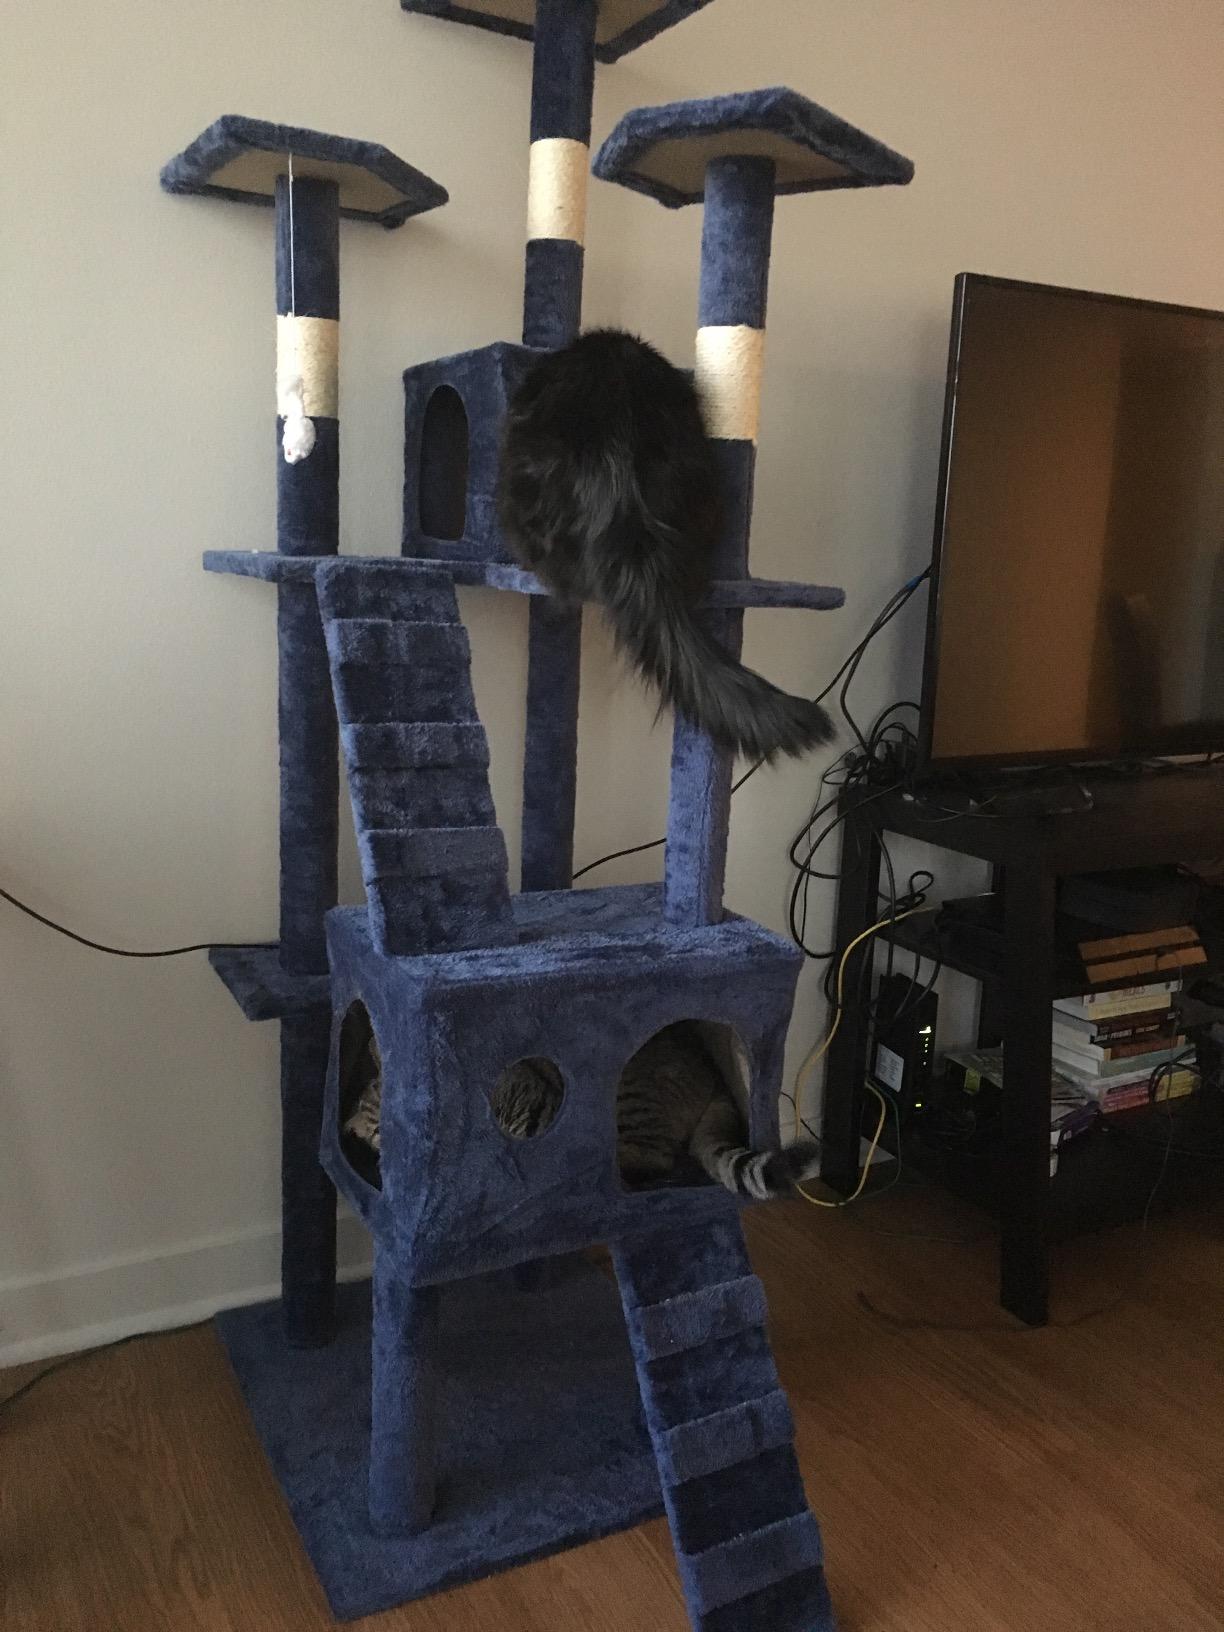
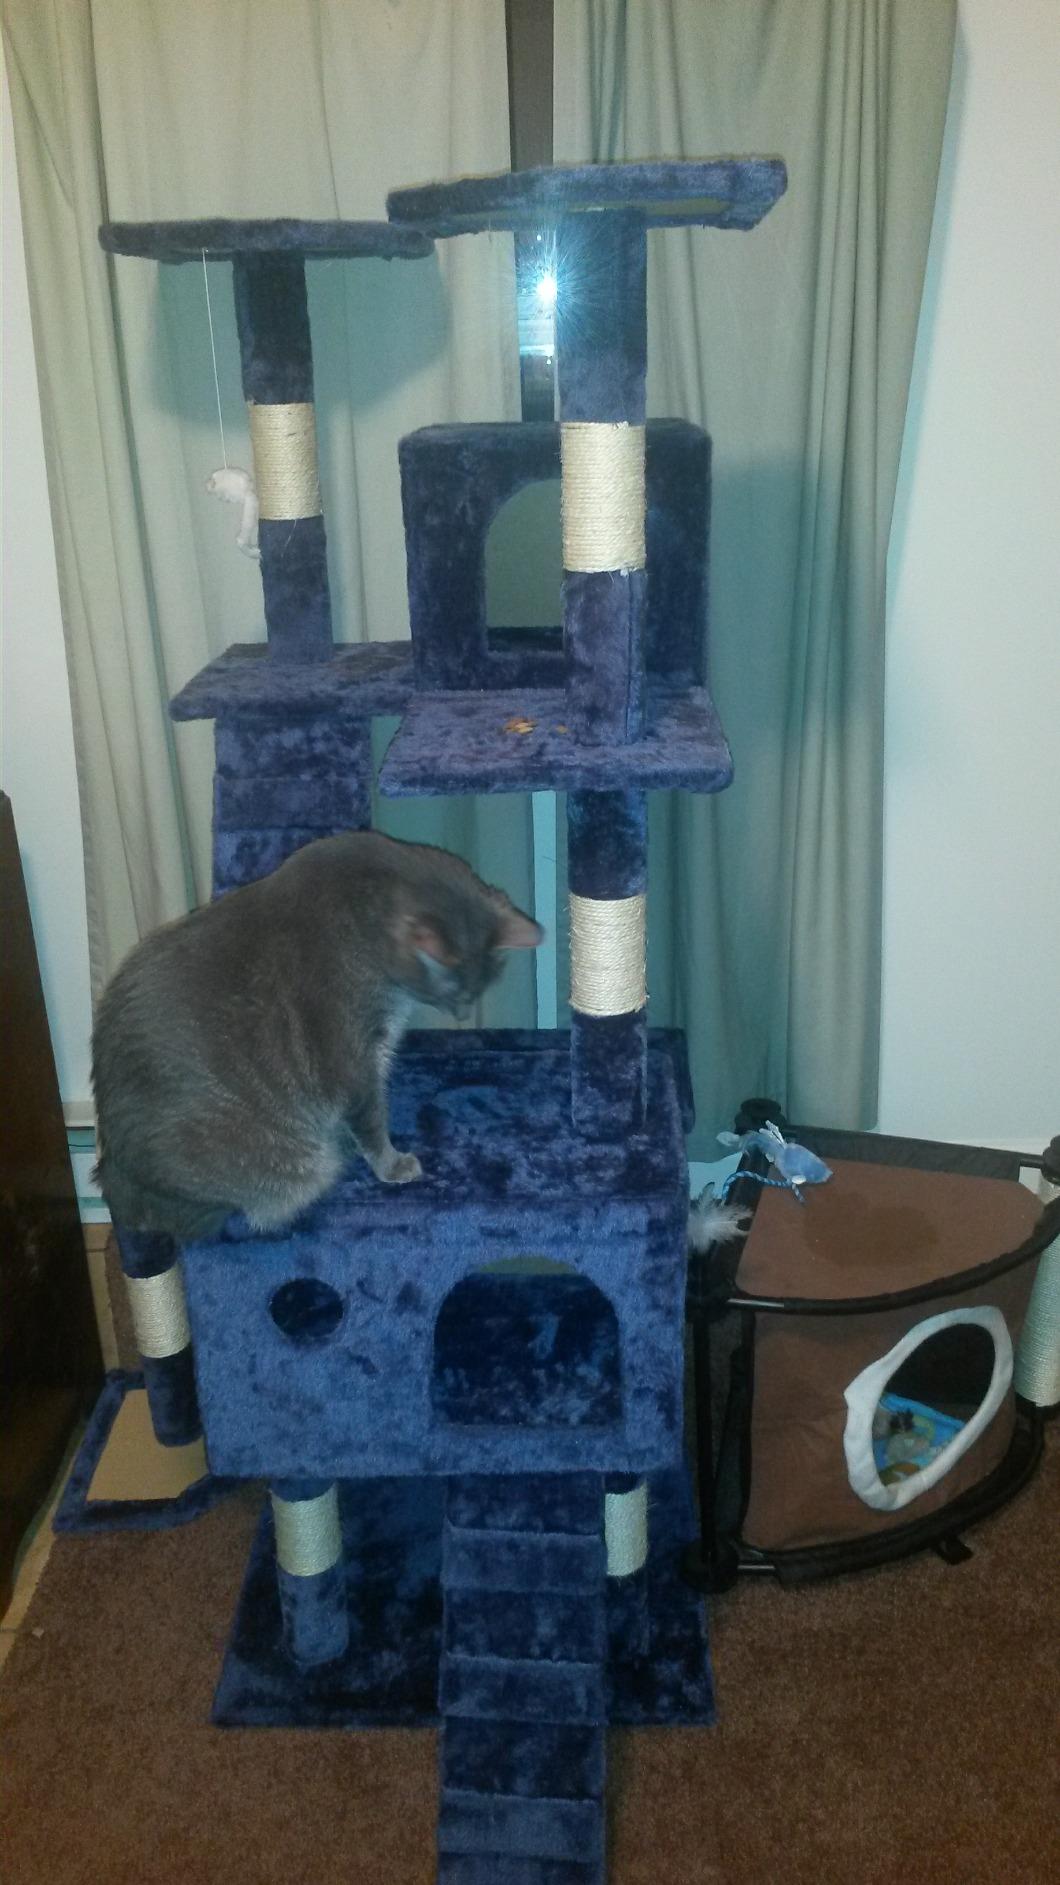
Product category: items_cat tree
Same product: yes